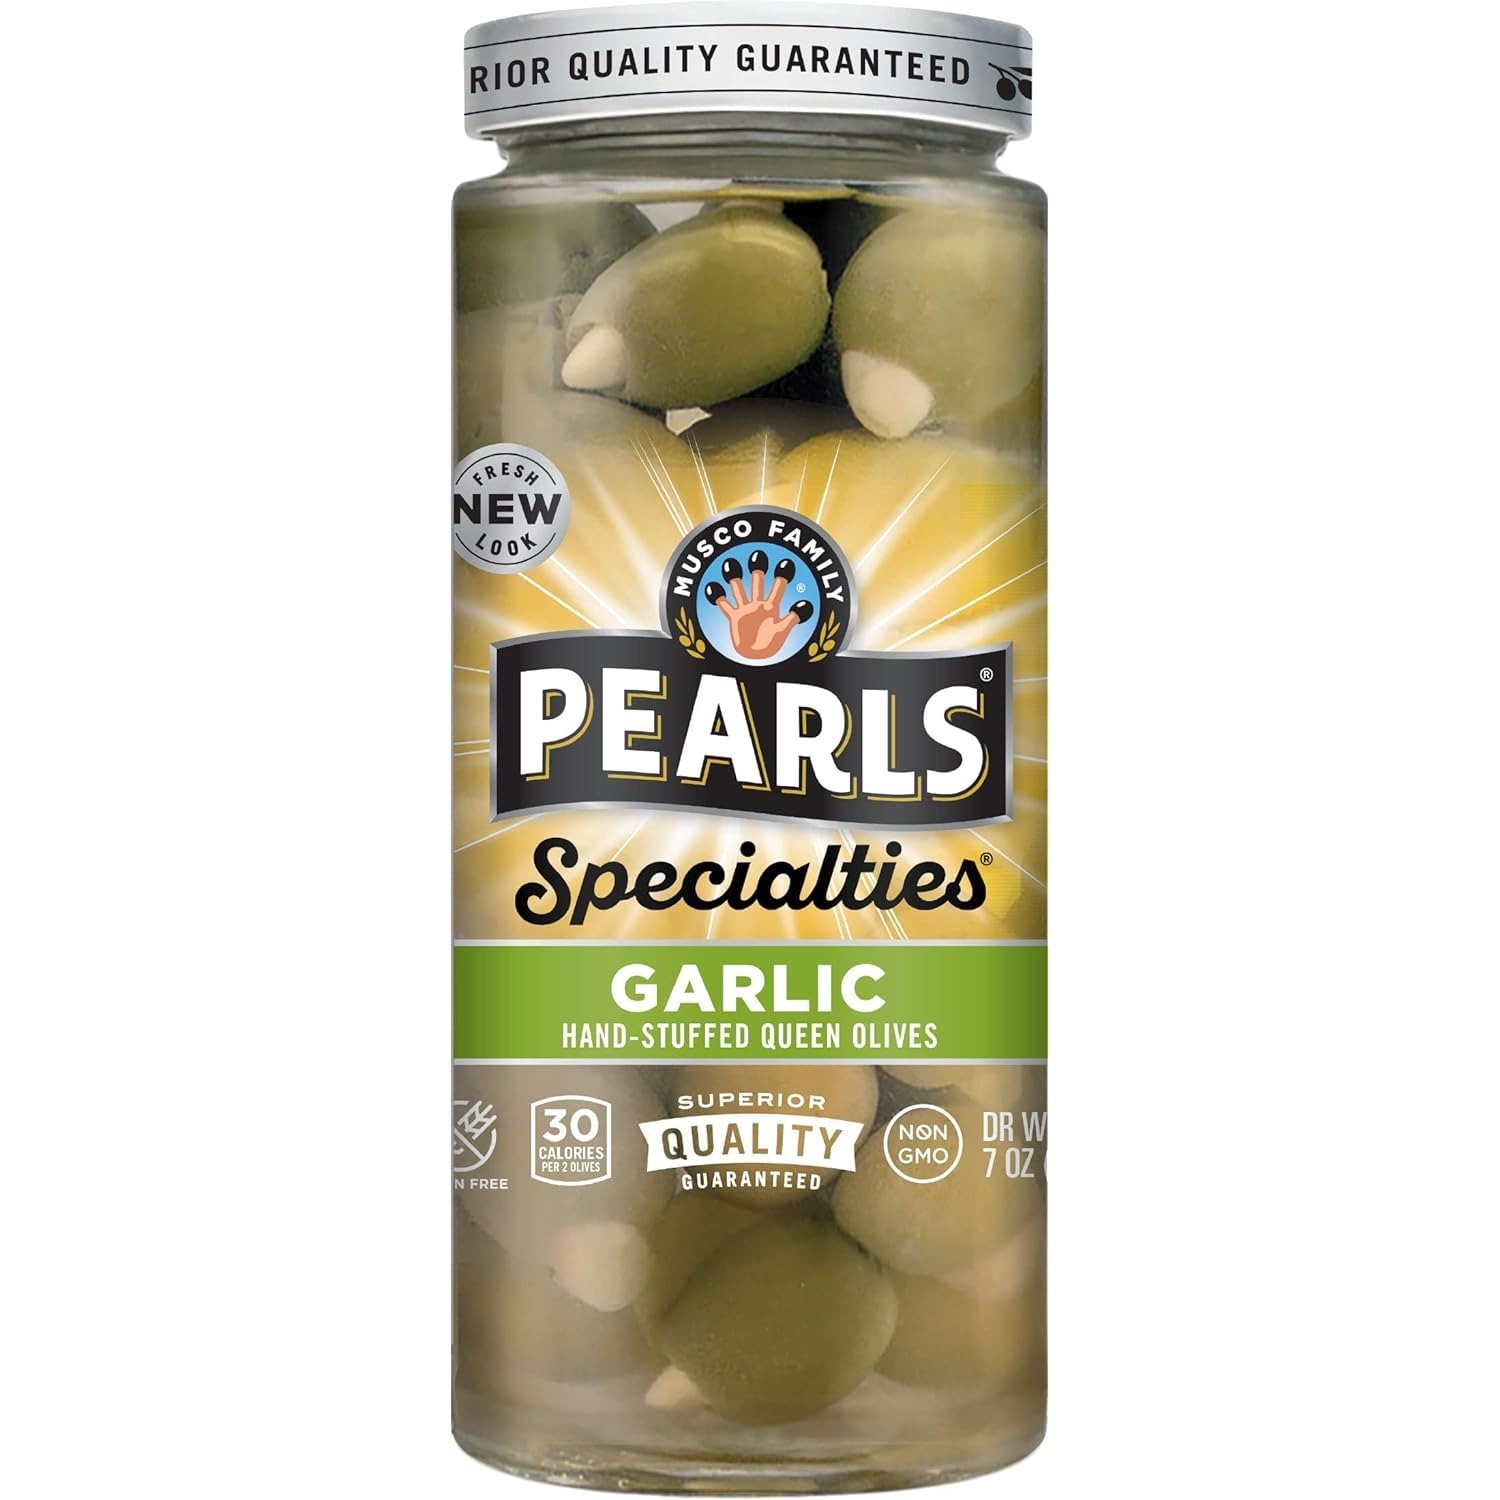
Item Name: Pearls Specialties, Garlic Stuffed Queen Olives, Pack of 6, 7oz Jars
Bullet Point 1: 6 Jars: Pack of 6, 7oz jars of Pearls Garlic Hand-Stuffed Queen Olives
Bullet Point 2: America's favorite olives are grown in the world's finest orchards and picked at the peak of freshness
Bullet Point 3: Grown in, packed in, and imported from Greece. State of Readiness: Ready to Eat
Bullet Point 4: Hand stuffed with oversized cloves of richly flavored premium garlic
Bullet Point 5: Non-GMO, gluten-free, cholesterol-free and Kosher
Bullet Point 6: Allergens & Warnings: ATTENTION: AN OCCASIONAL PIT OR FRAGMENT MAY REMAIN IN THE OLIVE
Bullet Point 7: There’s nothing better than our firm, crunchy, flavorful Queen olives grown under the warm Mediterranean sun
Bullet Point 8: Add these to your favorite recipe, holiday charcuterie board or enjoy as a snack.
Bullet Point 9: Does Not Contain Any of the 8 Major Allergens
Value: 42.0
Unit: Ounce

Price: 4.59